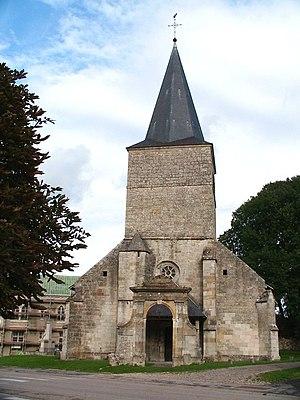
Eglise de Damvillers (Meuse) Photo prise en automne 2005 par F5ZV Licensing Catégorie:Image de commune de la Meuse
Damvillers est une commune française située dans le département de la Meuse, dans la région historique et culturelle de Lorraine, en région Grand Est.
Cet article recense les monuments historiques de la Meuse, en France.
La Thinte est une petite rivière française qui coule dans le département de la Meuse. C'est un affluent du Loison en rive gauche, donc un sous-affluent de la Meuse par le Loison, puis la Chiers.